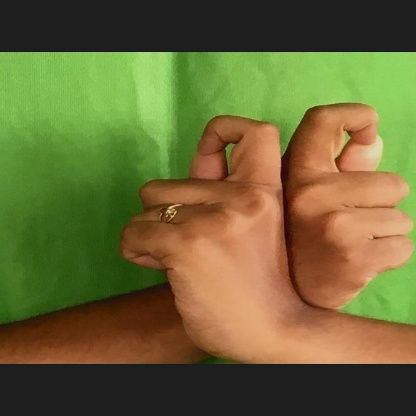
Mudra: Berunda